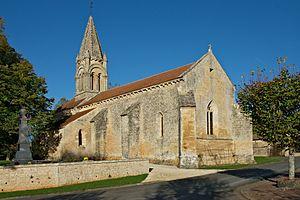
Église Notre-Dame de Melleran
Melleran est une commune française, située dans le département des Deux-Sèvres en région Nouvelle-Aquitaine.